Christuskirche, Rome

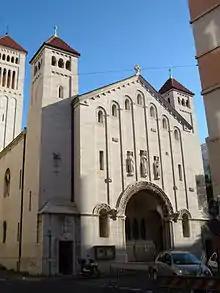
Christuskirche in 2008

The Christuskirche is a Lutheran Evangelical church in Rome. It was built between 1910 and 1922 under direction of architect Franz Heinrich Schwechten, who also responsible for the Kaiser-Wilhelm-Gedächtniskirche in Berlin.